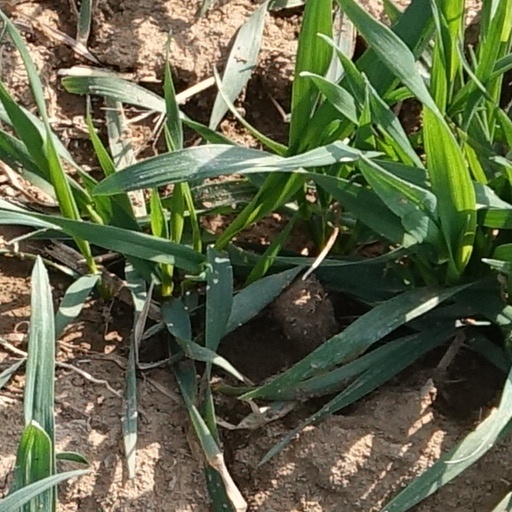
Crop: wheat